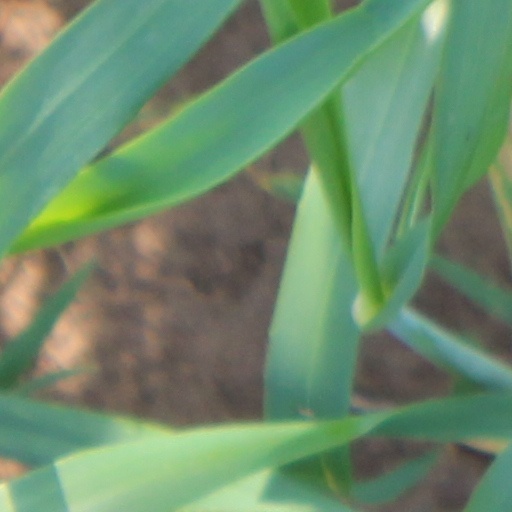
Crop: wheat